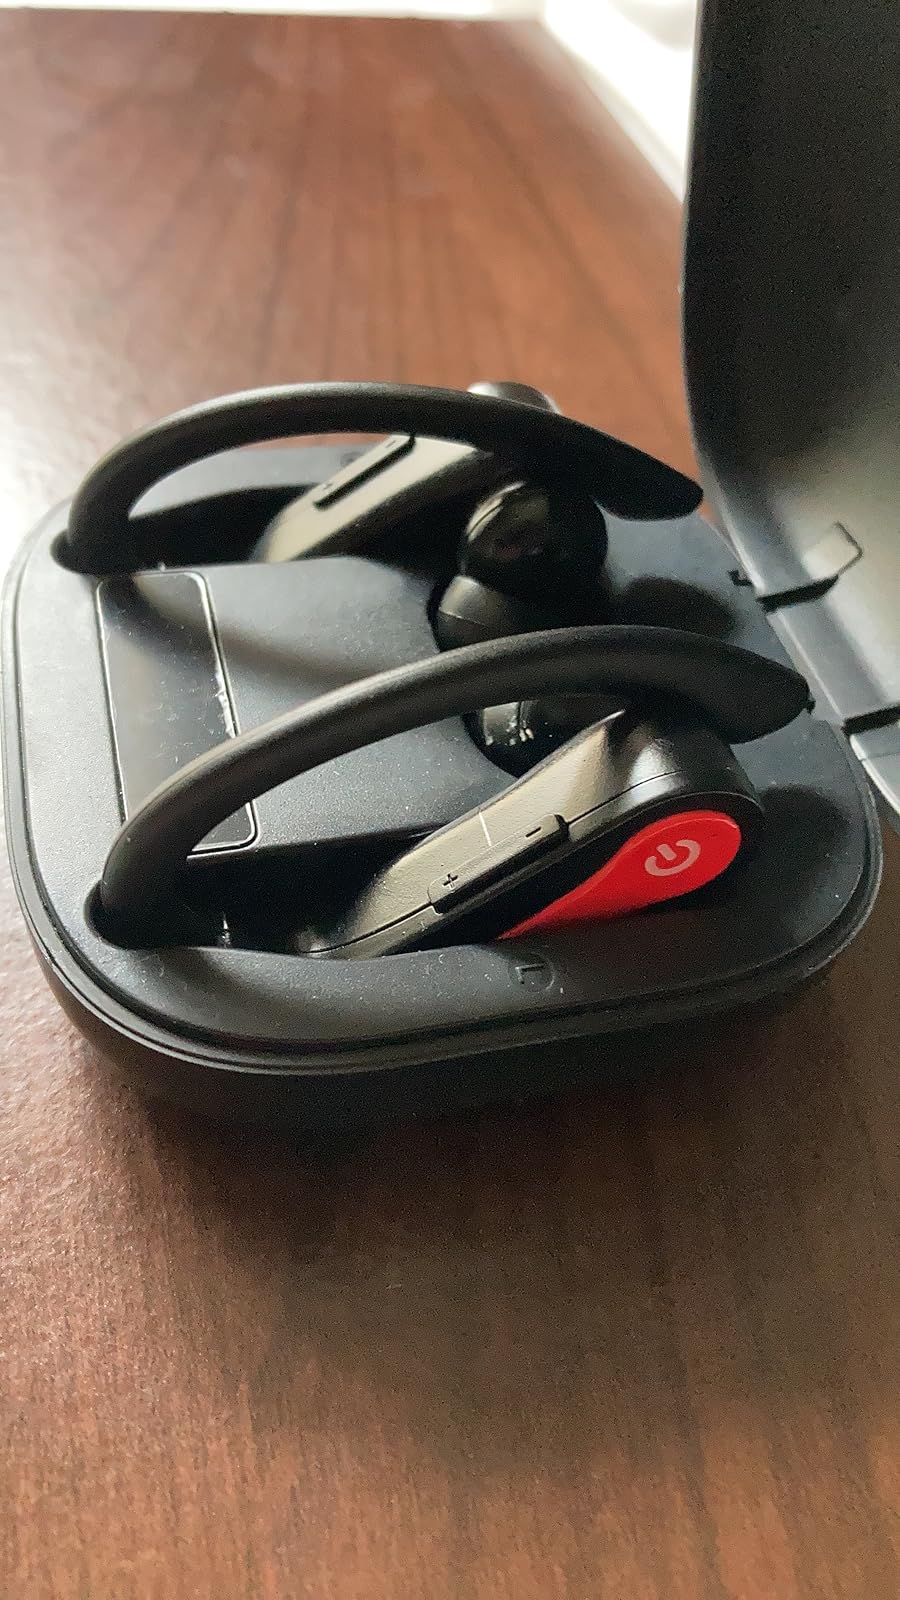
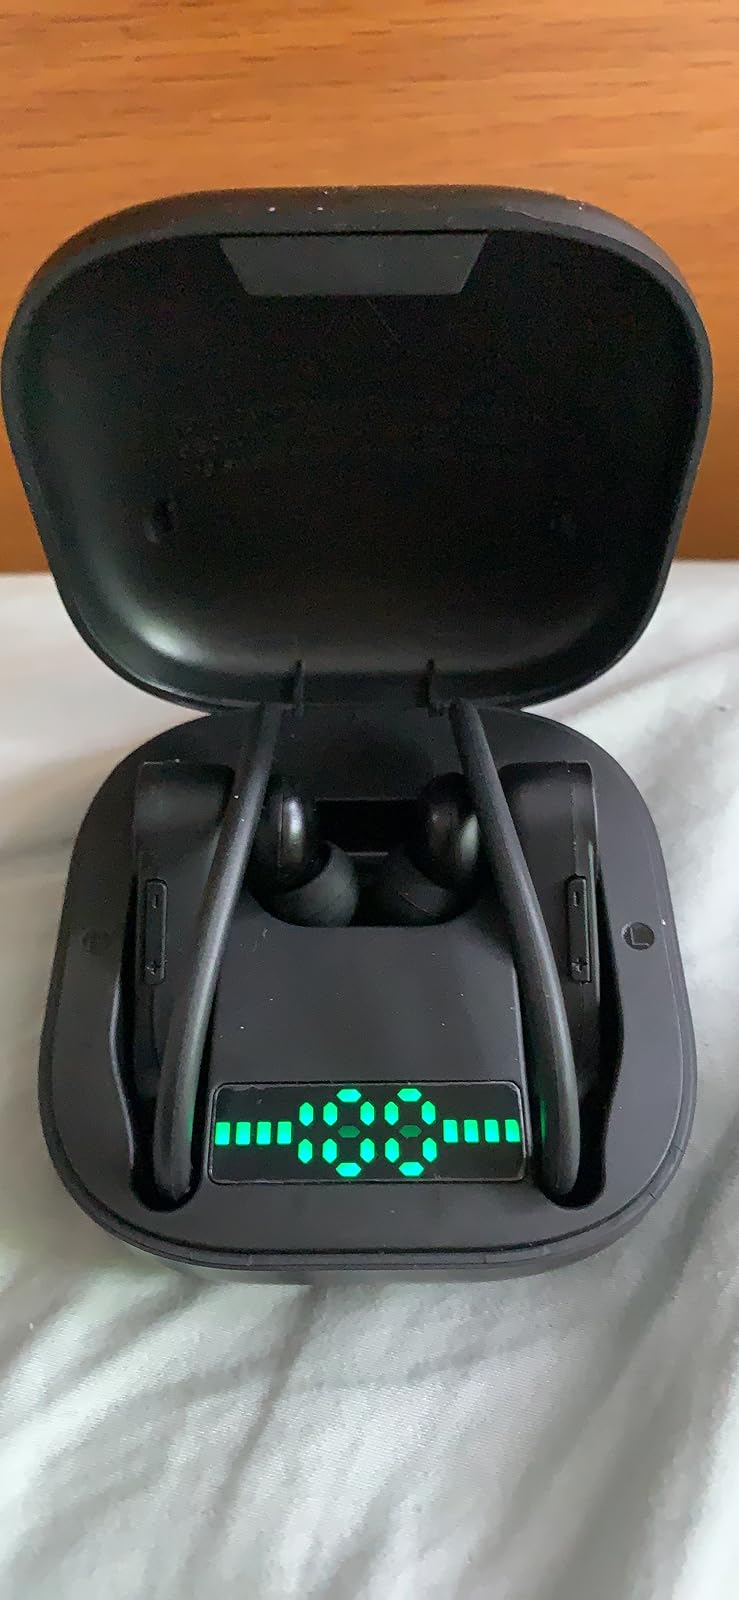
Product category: earbuds
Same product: no